Seth Mitchell

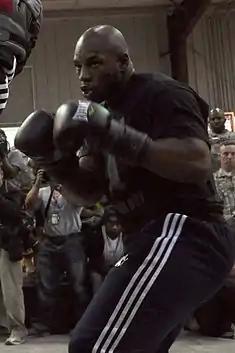
Mitchell in 2011

In 2008, Mitchell began his professional boxing career. After only his second professional fight, he signed with Golden Boy Promotions.